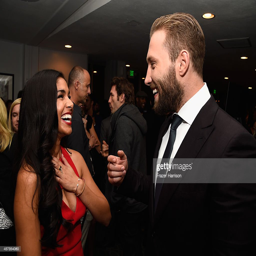
actors attend country presents the premiere .